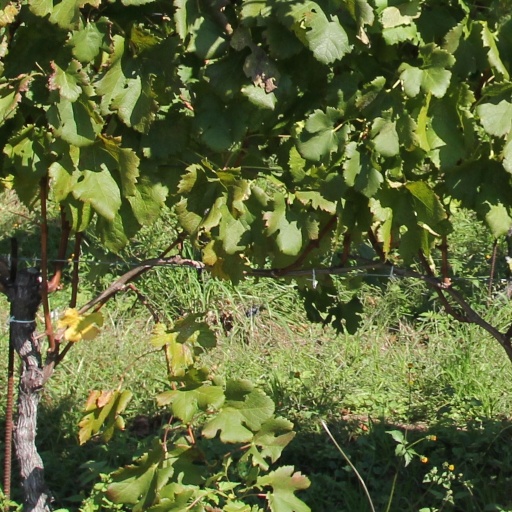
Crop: grape